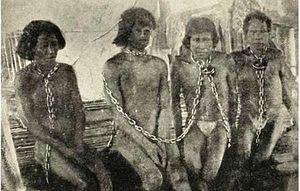
L'expression controversée « génocide des peuples autochtones » désigne la destruction massive de l'ensemble d'une collectivité ou d'une culture classée parmi les peuples autochtones, définis comme étant des minorités ethniques dont le territoire historique et actuel est intégralement occupé par l'expansion coloniale ou par la formation d'un État-nation dominé par un groupe politique issu d'une puissance coloniale.